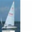
Label: ship